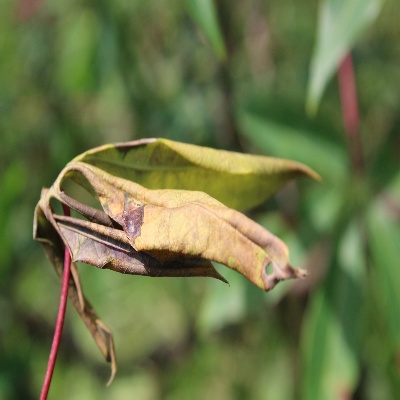
Crop: Cassava
Condition: bacterial blight